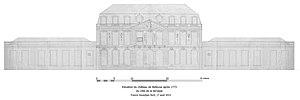
Restitution de l'élévation du château de Bellevue avec les agrandissements de 1773, ordonnés par Louis XV.
Le château de Bellevue, dit aussi château royal de Bellevue, était un château construit au milieu du XVIIIᵉ siècle pour Madame de Pompadour à Meudon, sur le bord du plateau dominant la Seine. Son état d'apogée a coïncidé avec toute la seconde moitié du XVIIIᵉ siècle. Il ne faut pas le confondre avec le château de Meudon voisin. De nos jours, il n'en subsiste que de rares vestiges.